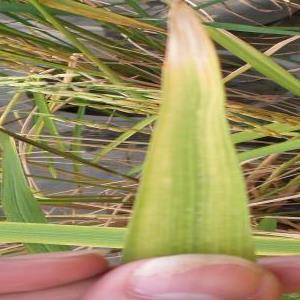
Disease: Bacterialblight